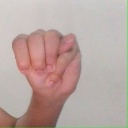
अक्षर: म